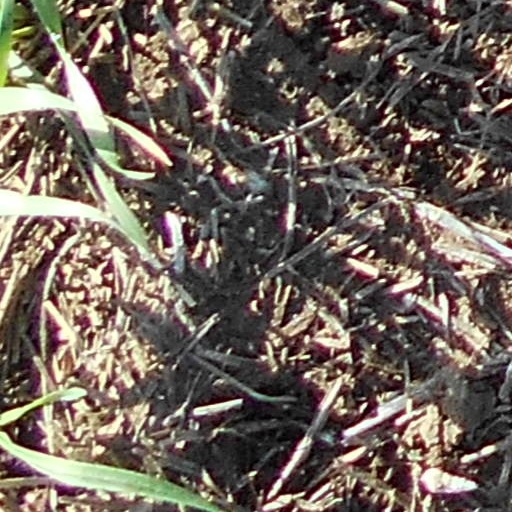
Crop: wheat